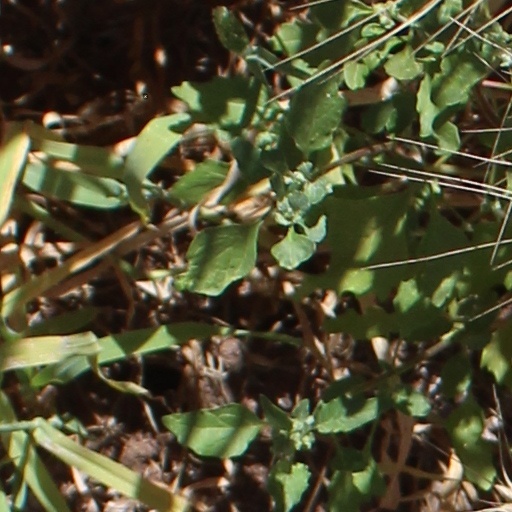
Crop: wheat